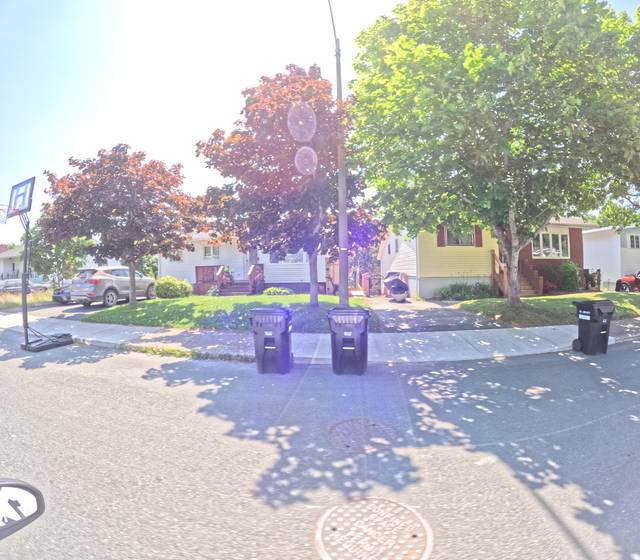
Region: Canada
Coordinates: 47.526, -52.774